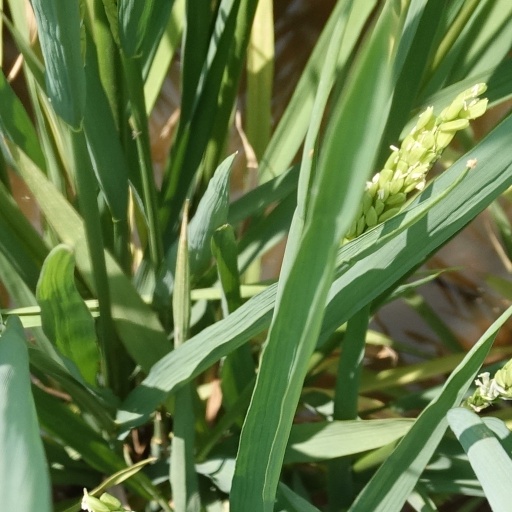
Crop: rice